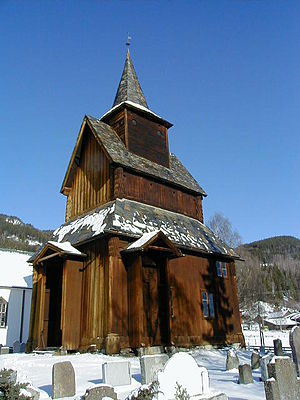
Hallingdal
Torpo Stavkirke i Ål Kommune i Hallingdal
Hallingdalen er et af de store dalstrøg på Østlandet i Norge, og går gennem de nordlige dele af Viken fylke. I dalen løber Hallingdalselven.